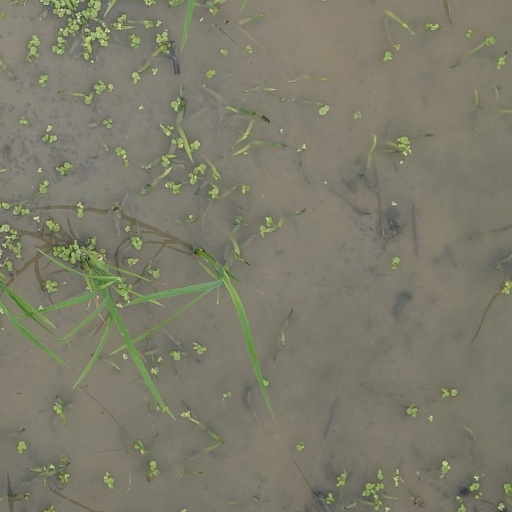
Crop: rice